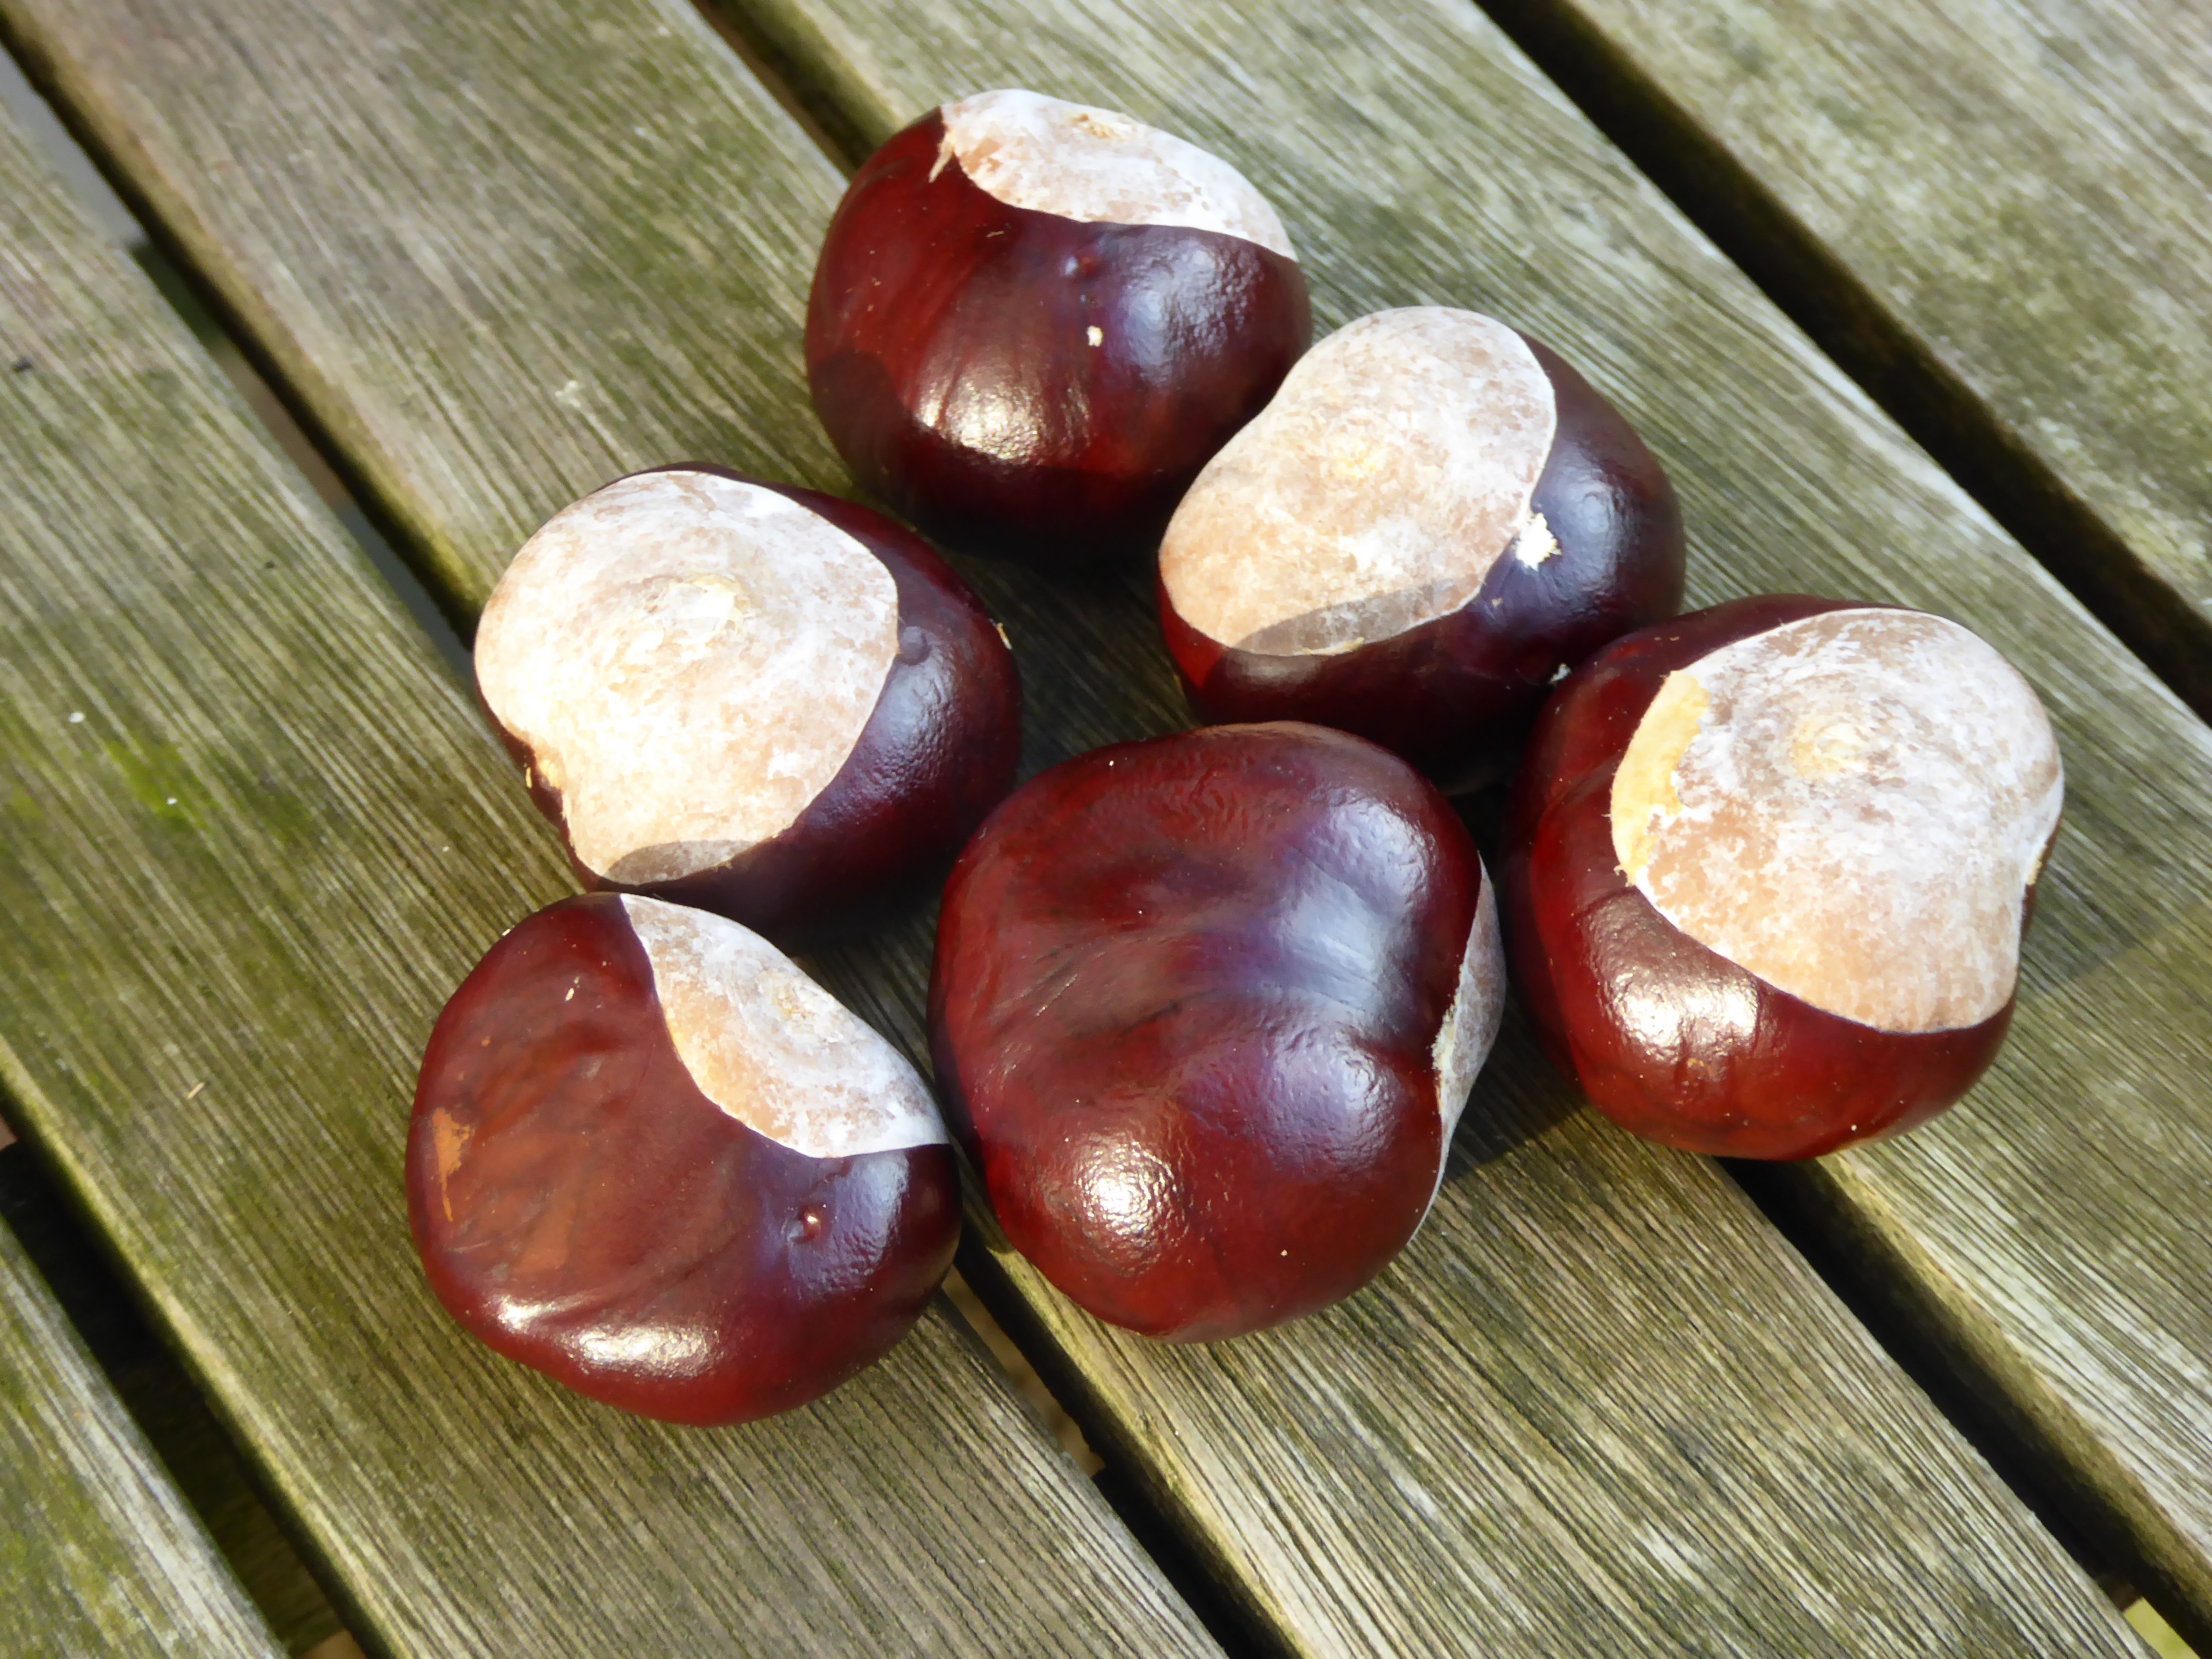
nature, plant, fruit, decoration, food, produce, vegetable, autumn, brown, fruits, chestnut, collected, flowering plant, shallot, land plant, nuts seeds